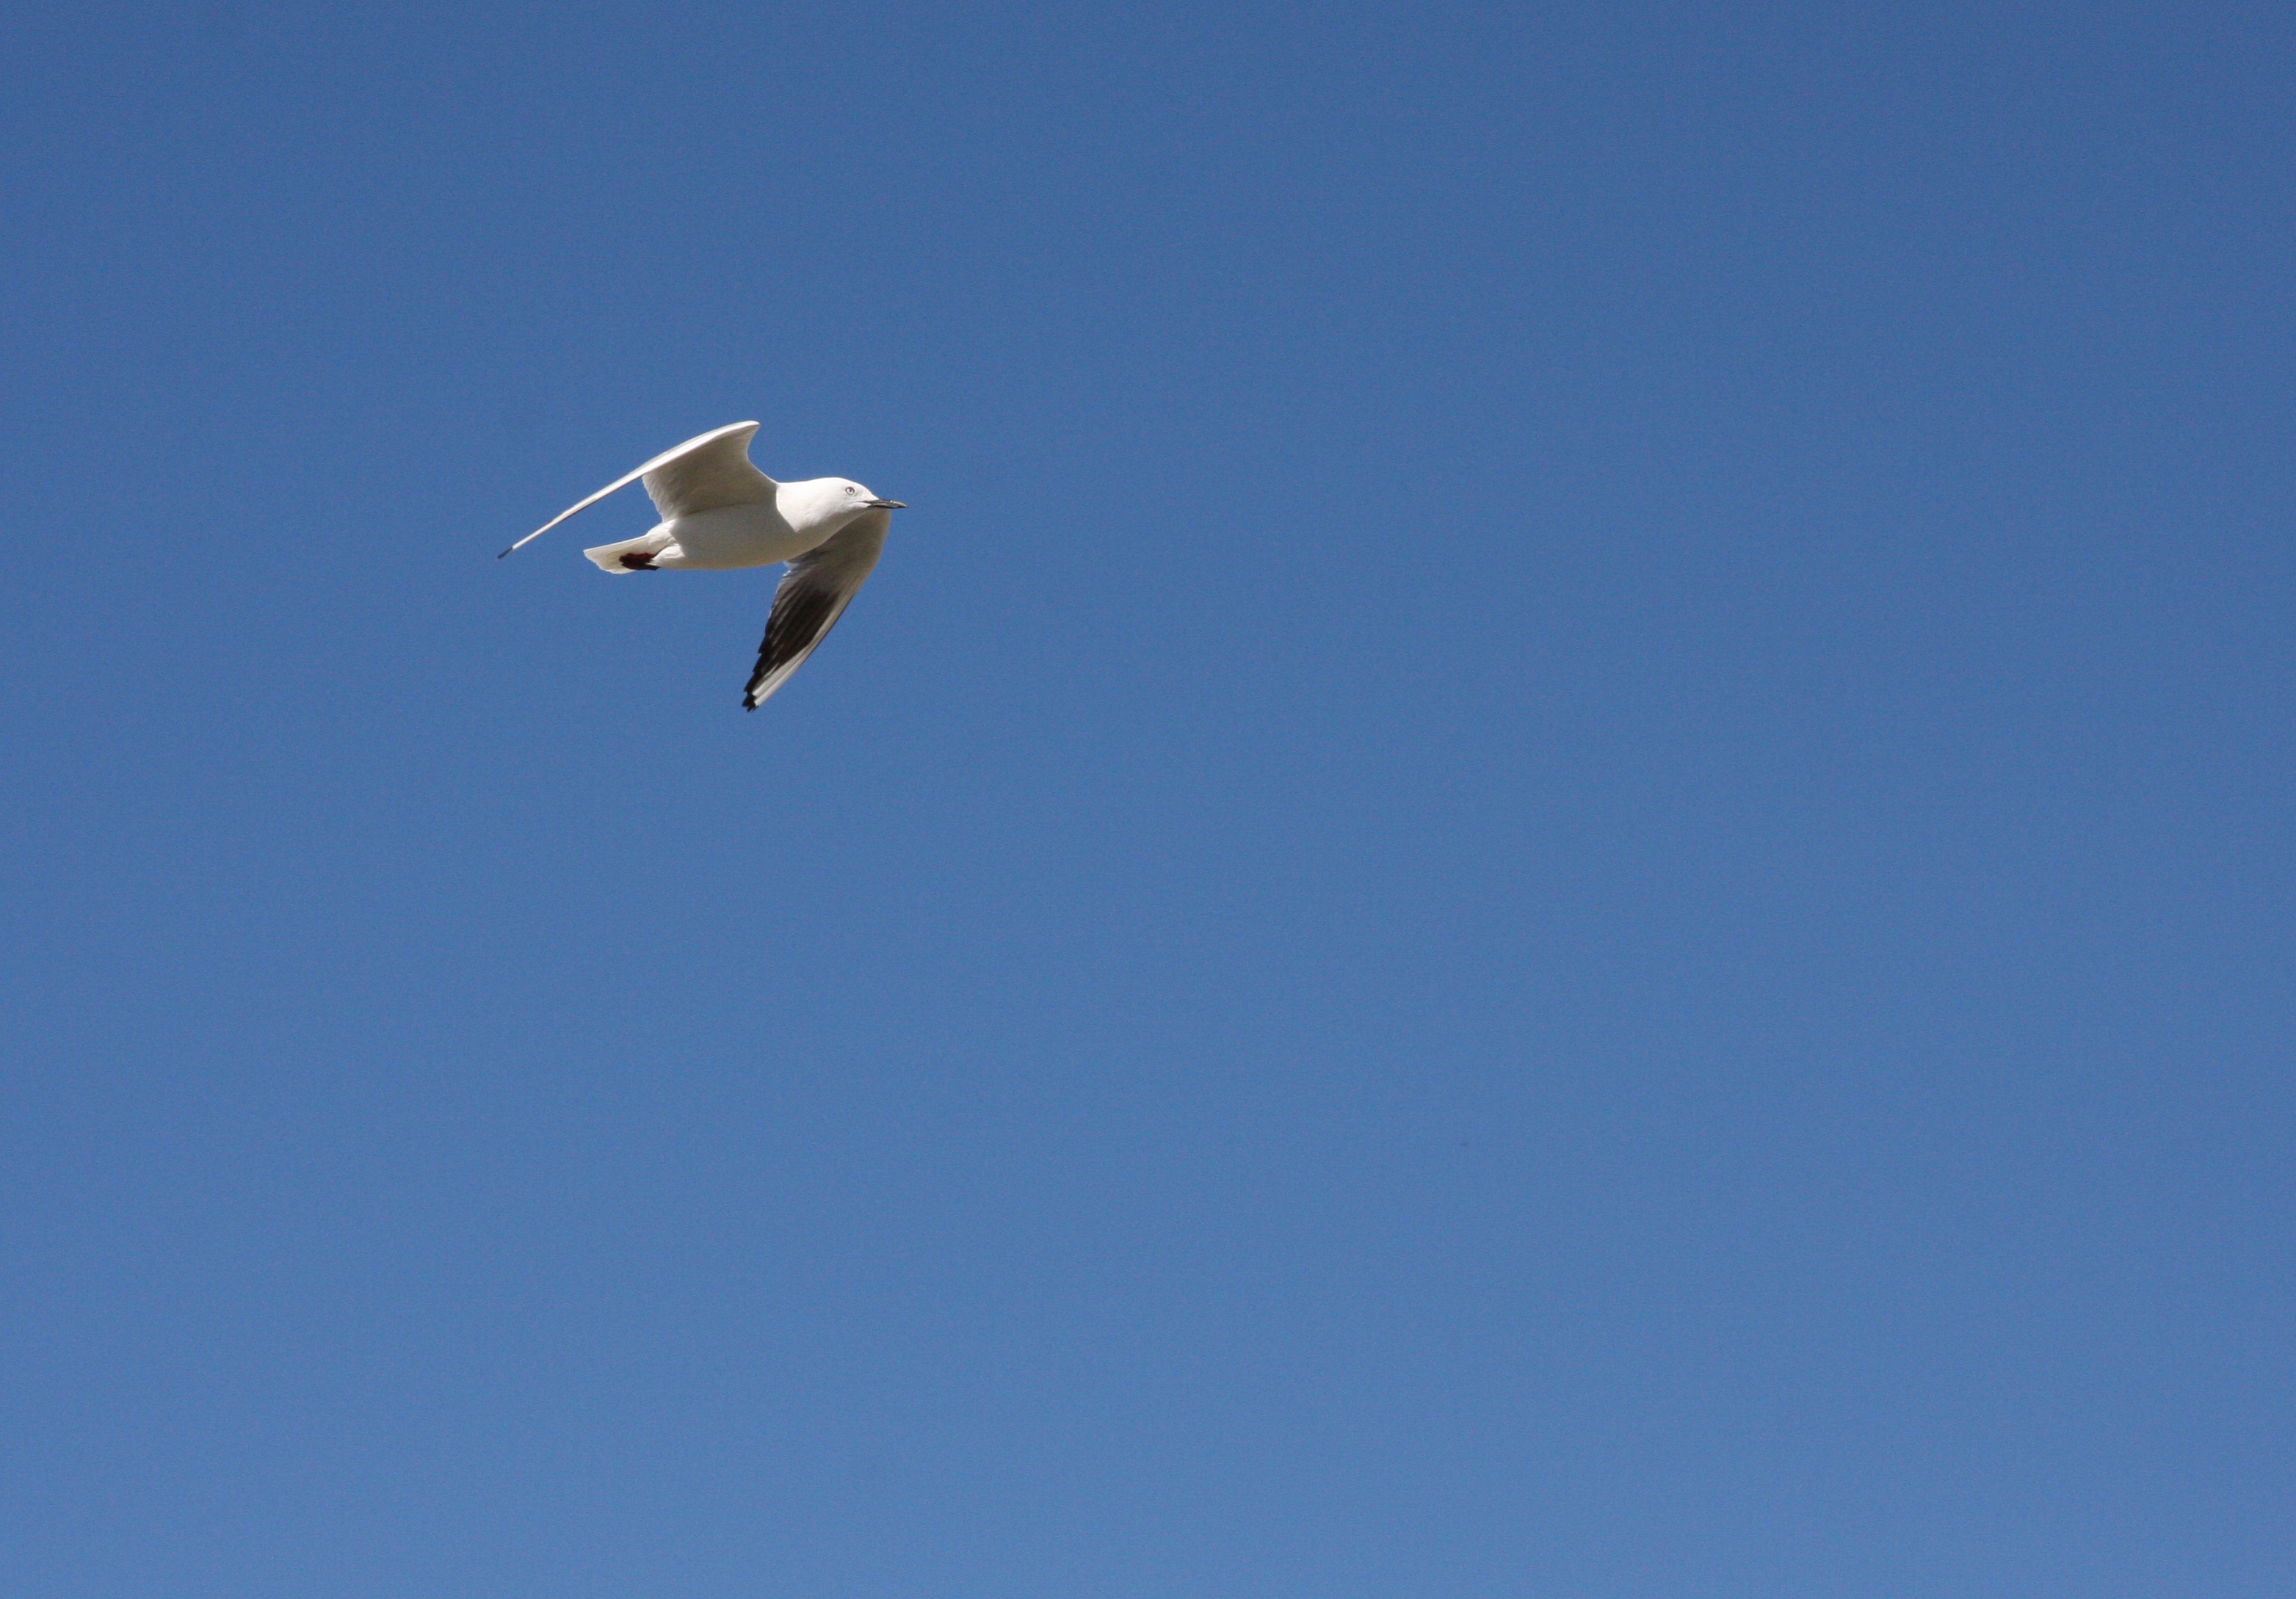
nature, outdoor, wilderness, bird, wing, sky, animal, seabird, fly, seagull, airplane, aircraft, wildlife, wild, vehicle, gull, beak, flight, mammal, freedom, toy, feather, avian, majestic, wings, vertebrate, creature, atmosphere of earth